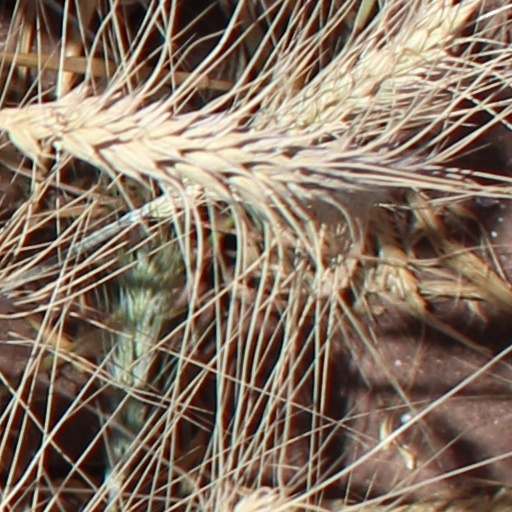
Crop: wheat